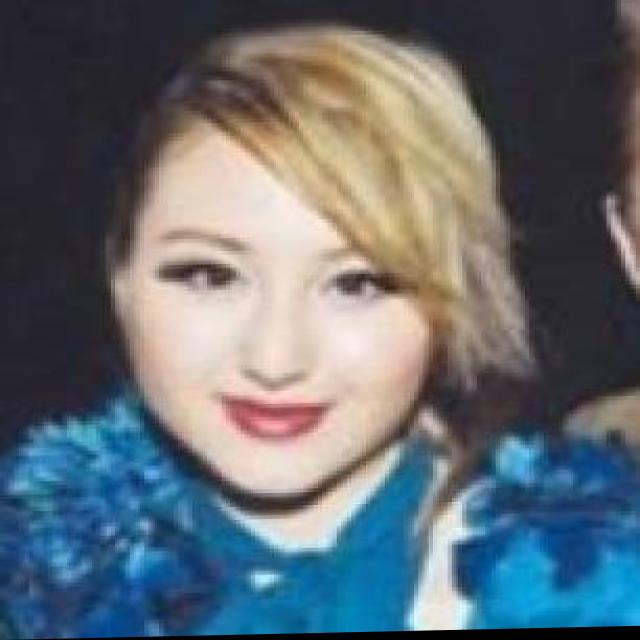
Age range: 21-44